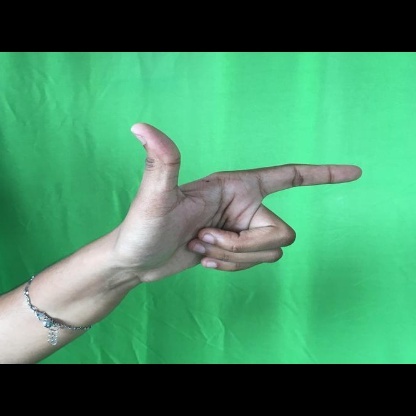
Mudra: Chandrakala